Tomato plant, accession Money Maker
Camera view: vertical (180 deg); turntable rotation: 150 degrees
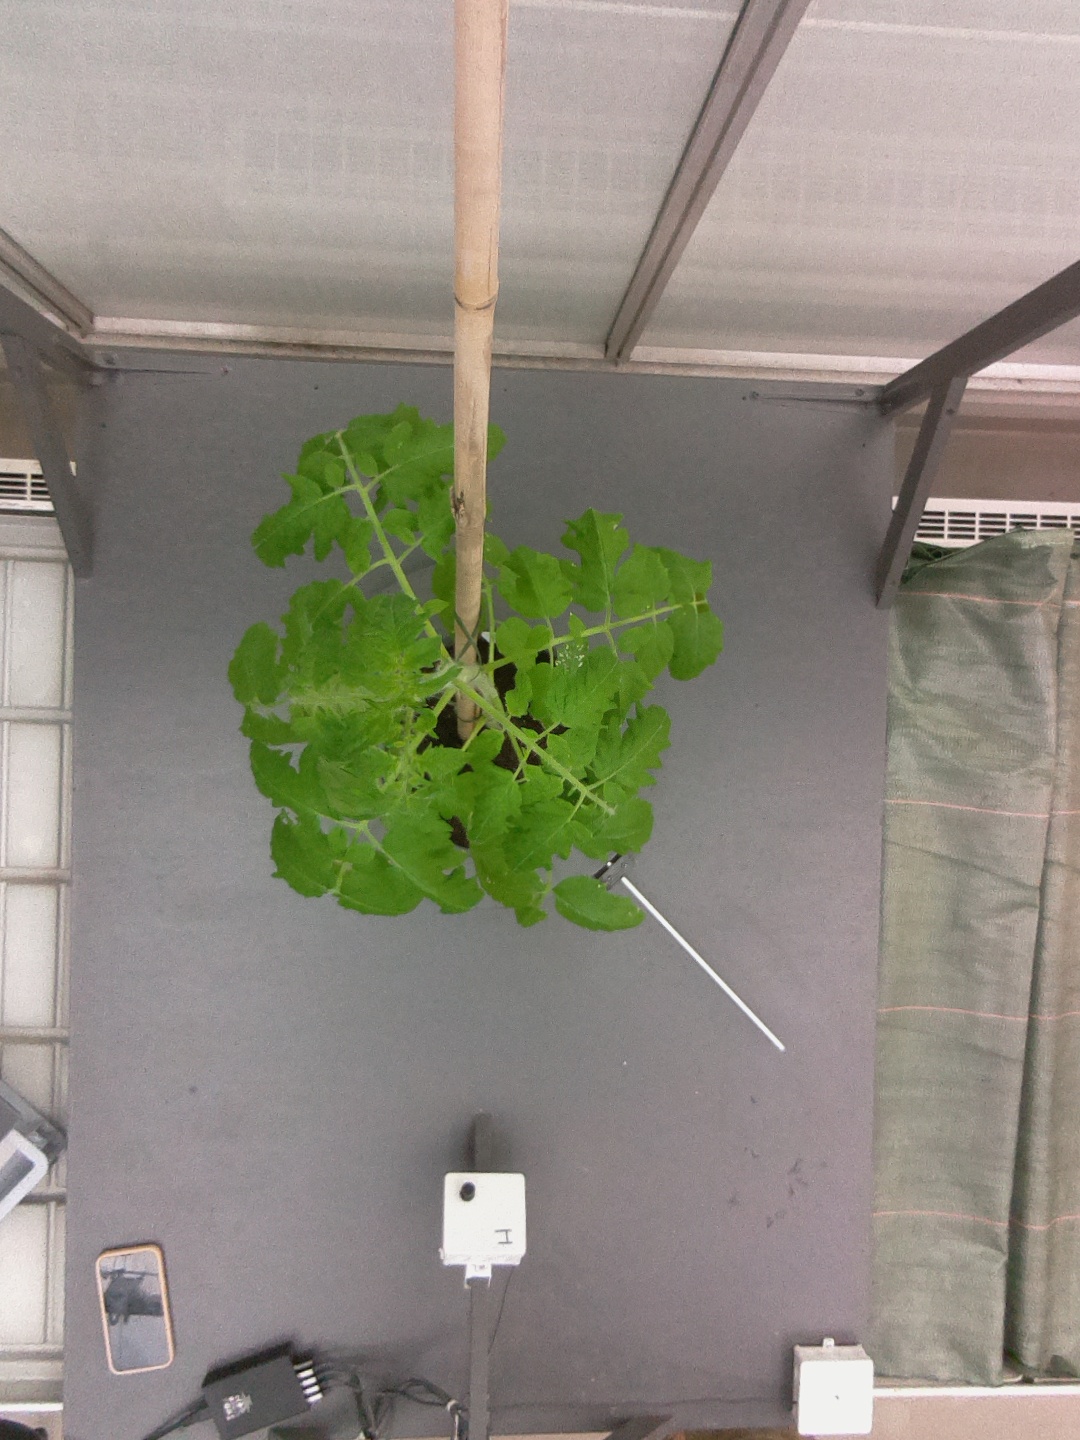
BBCH growth stage 52: 2 inflorescences visible